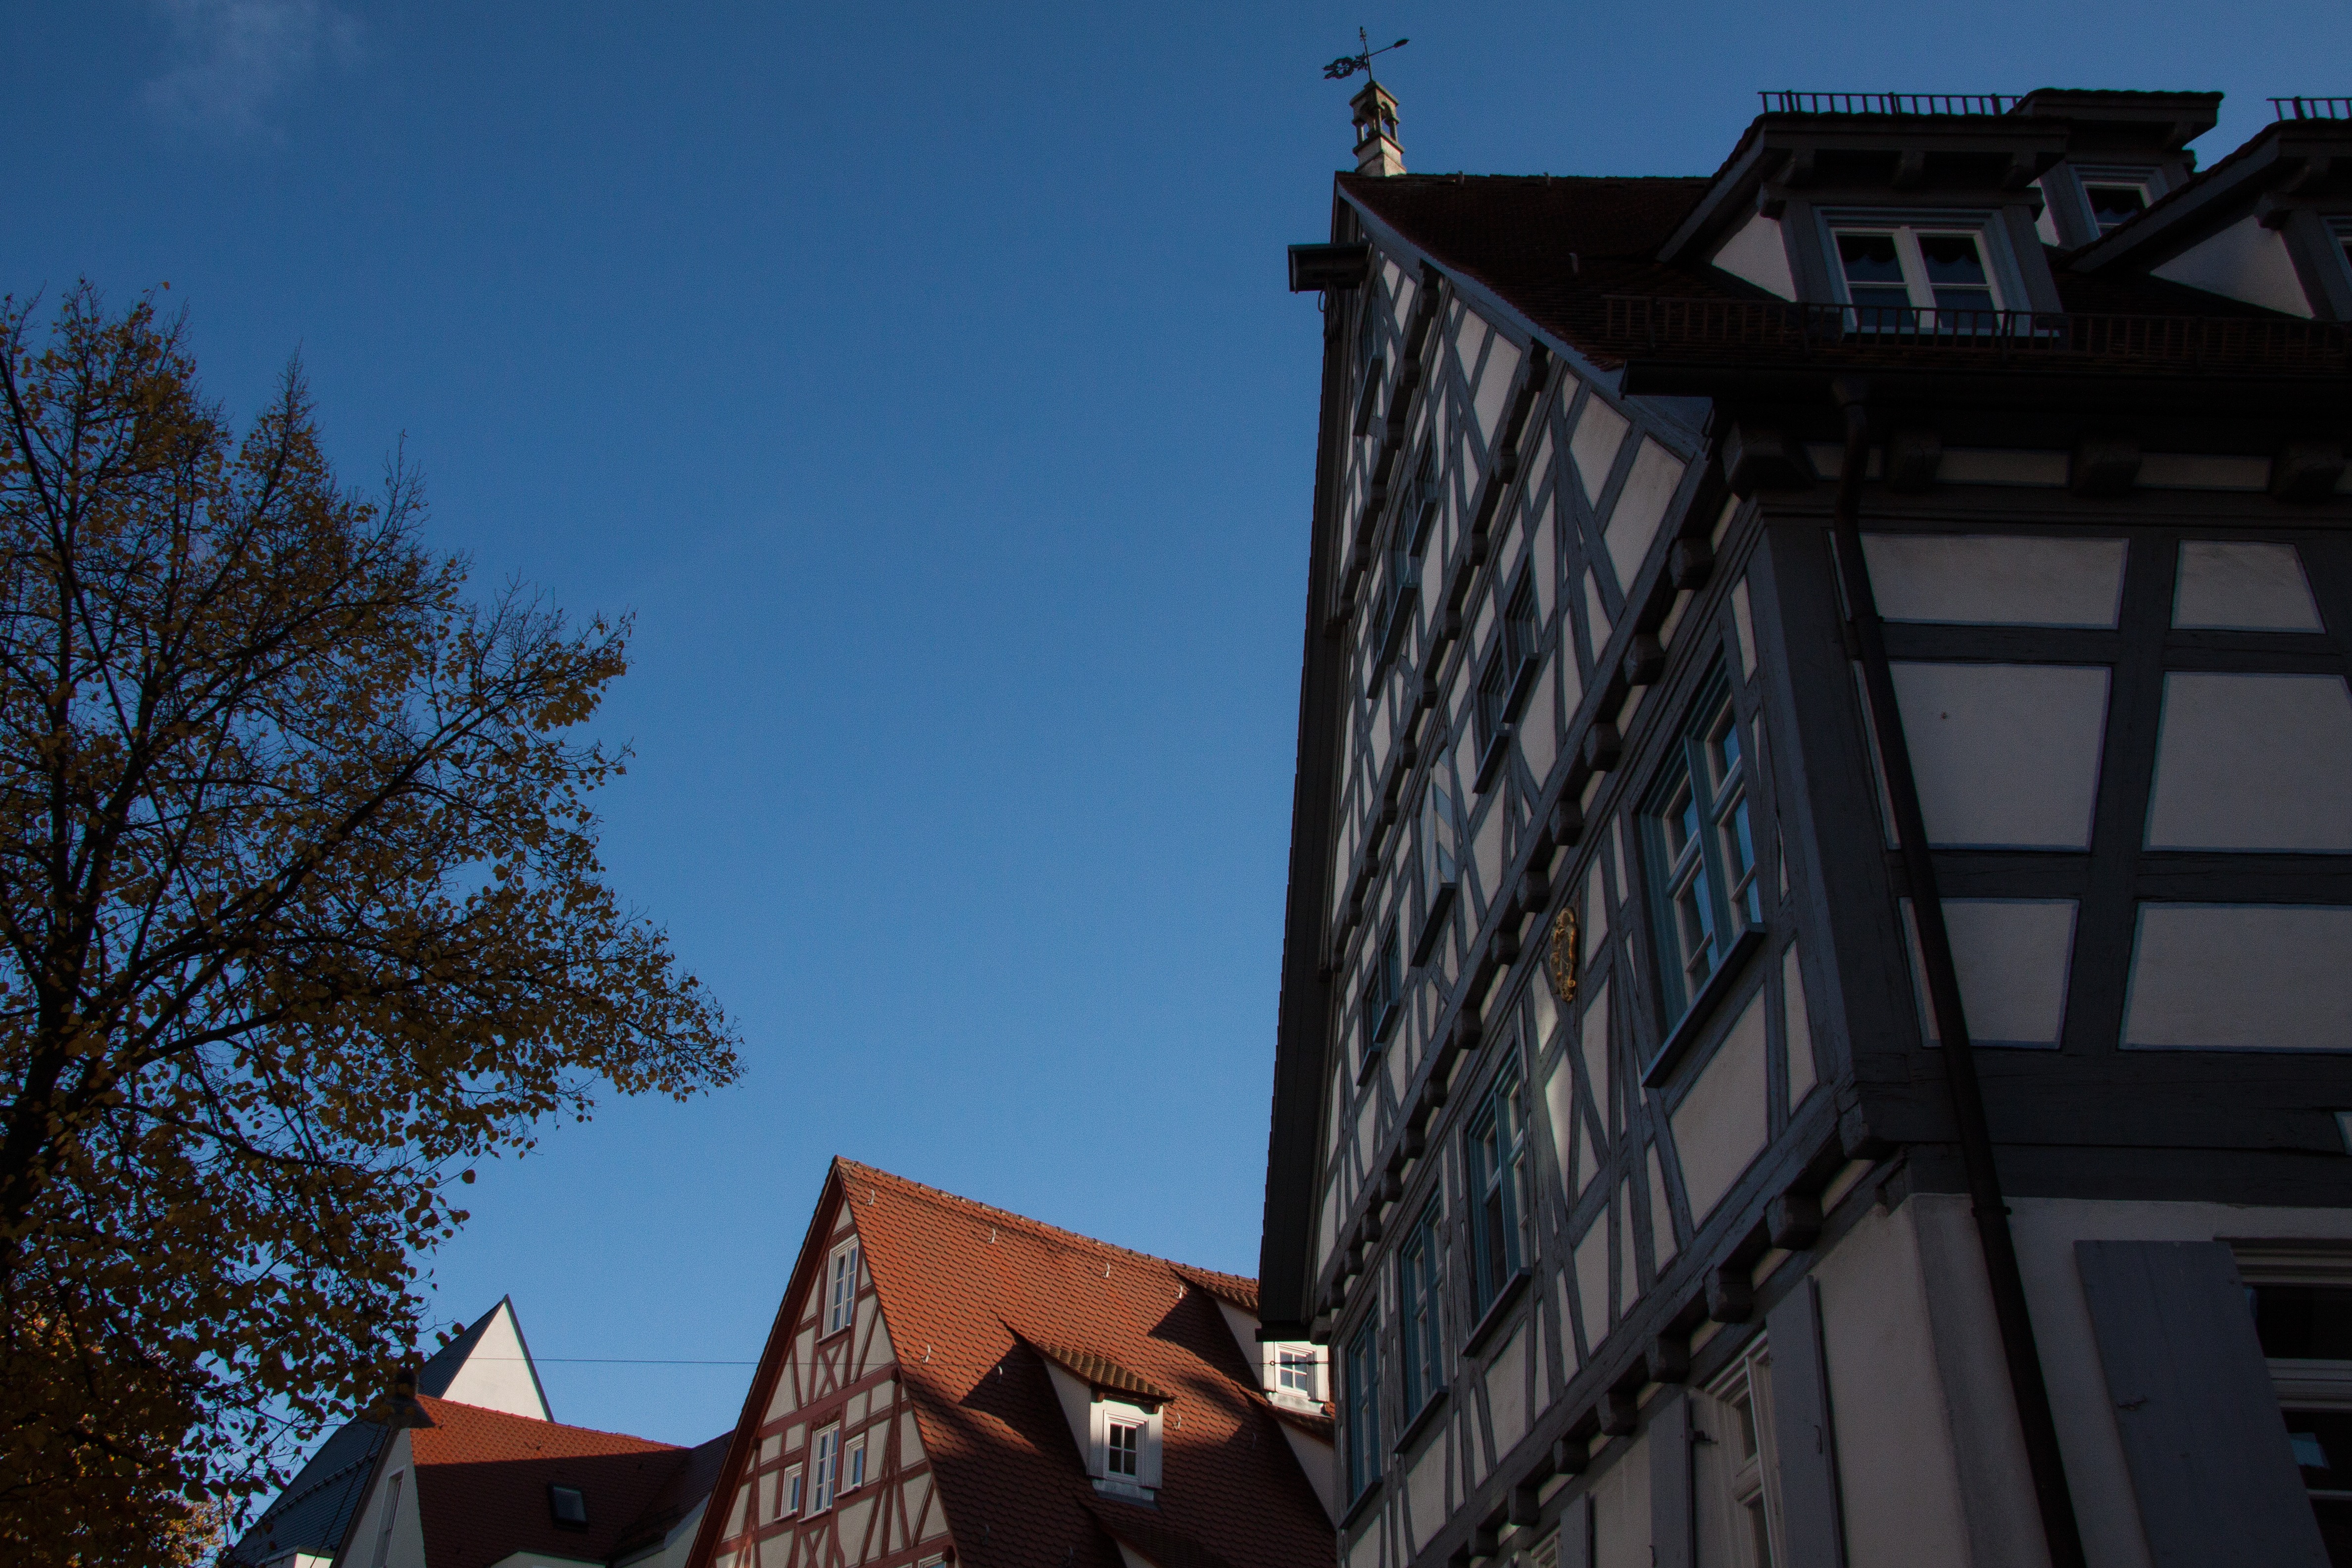
architecture, sky, house, roof, building, old, home, skyscraper, evening, tower, facade, blue, lighting, homes, restored, ulm, fachwerkhaus, gable, truss, fishermen's quarter, urban area, well maintained